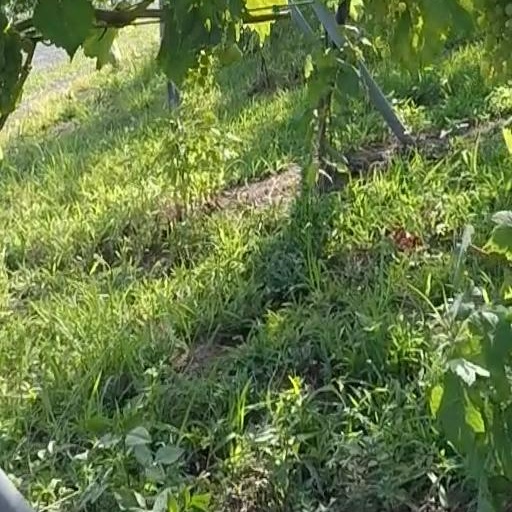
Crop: grape